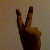
The image shows a hand gesture representing the number 2 in Indian Sign Language.